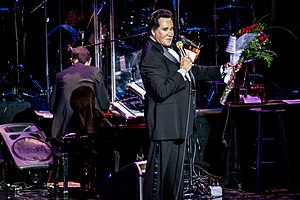
Wayne Newton
Wayne Newton i 2012.
Carson Wayne Newton er en amerikansk sanger og entertainer, der gennem sin karriere på mere end 40 år har gennemført flere end 25.000 koncerter, primært i Las Vegas, der har givet ham kælenavnet Mr. Las Vegas. Han har også medvirket i flere spillefilm, heriblandt James Bond filmen Licence to Kill fra 1989 og Fars fede Las Vegas ferie, hvor han spiller sig selv. Han har været gift flere gange og har to døtre.